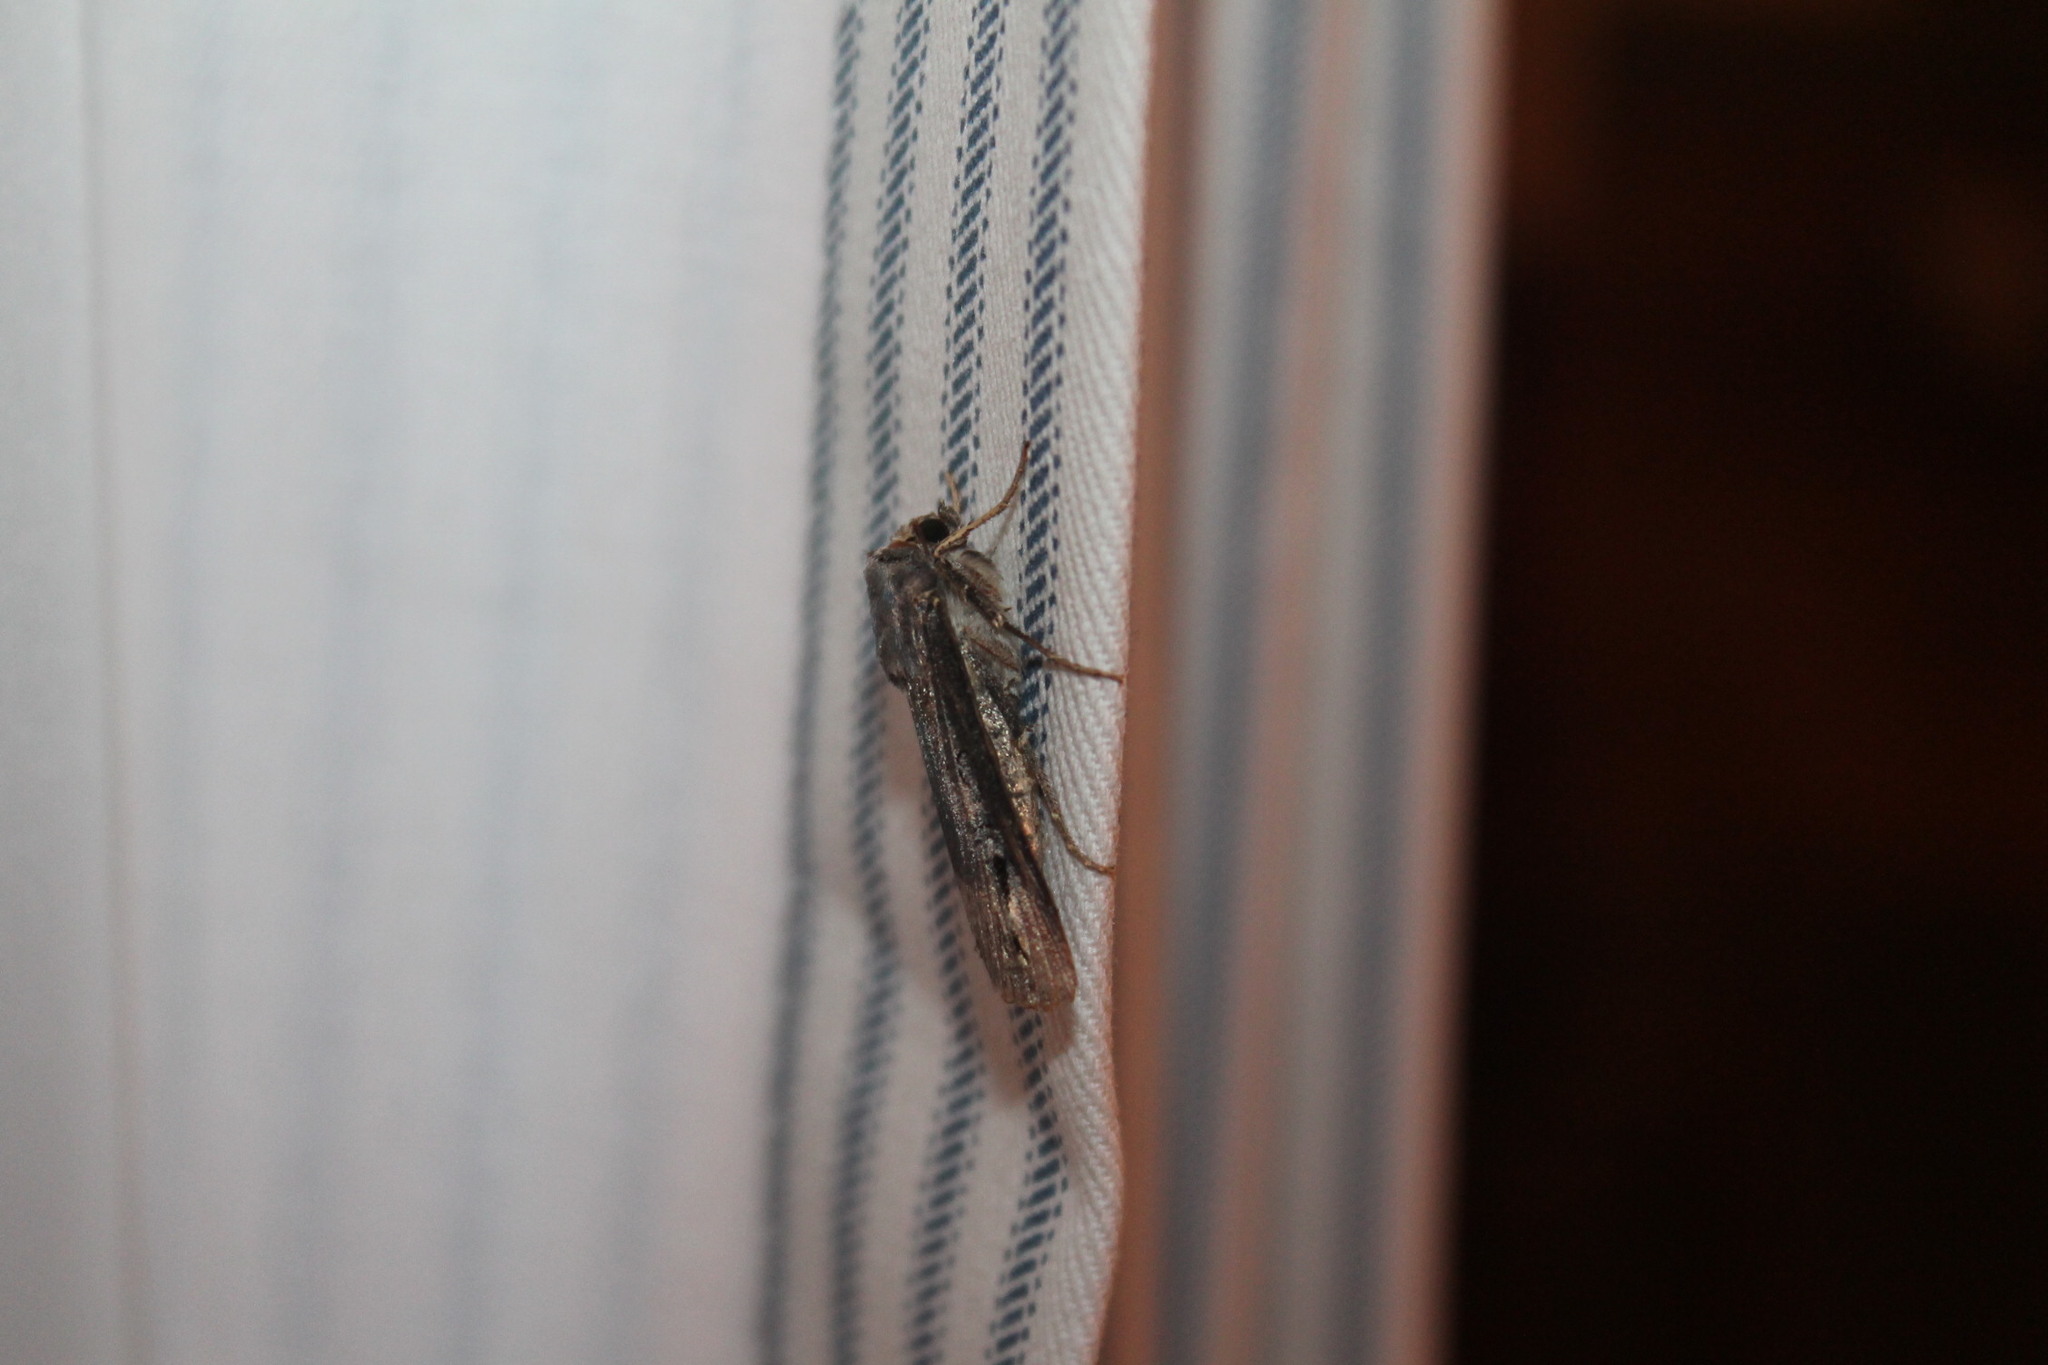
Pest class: cutworms